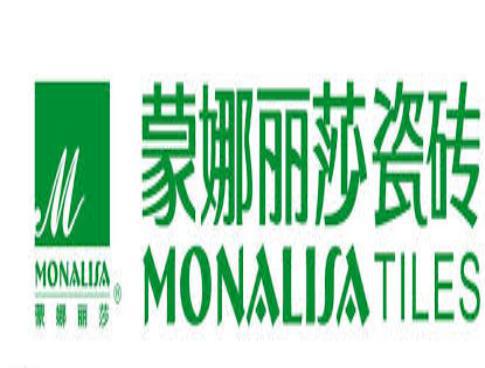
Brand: mona lisa-1
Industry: Necessities